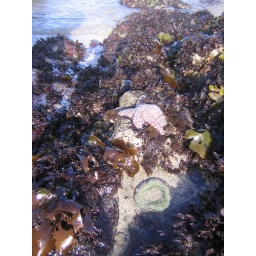
A starfish spotted on a rock at the public beach at Ft. Bragg in the early morning hours on a Monday in Aug. 2007.